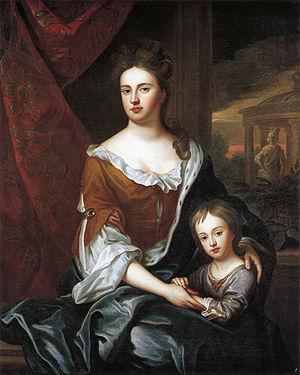
Georges de Danemark et de Norvège, duc de Cumberland, fut le prince consort de la reine Anne de Grande-Bretagne.
Anne, née à Londres le 6 février 1665 et décédée dans la même ville le 1ᵉʳ août 1714, est reine d'Angleterre, d'Écosse et d'Irlande du 8 mars 1702 à l'entrée en vigueur des Actes d'Union, le 1ᵉʳ mai 1707. À partir de cette date, l'Angleterre et l'Écosse forment un royaume unique, la Grande-Bretagne, dont Anne est la première reine jusqu'à sa mort.